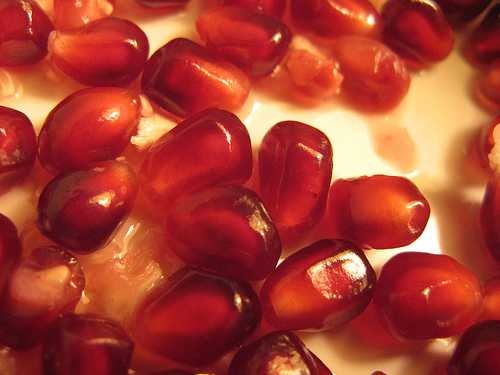
Label: Pomegranate